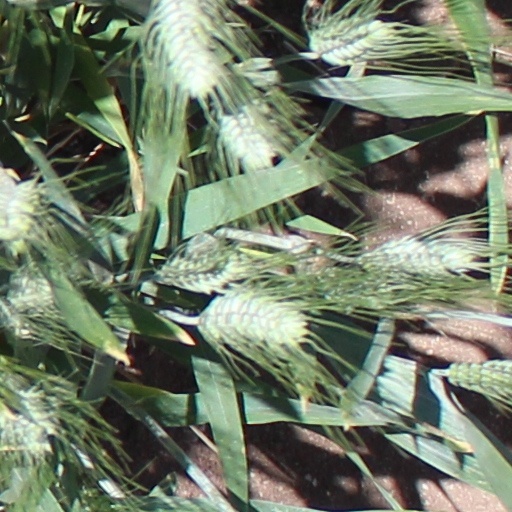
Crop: wheat